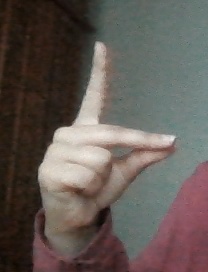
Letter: ta